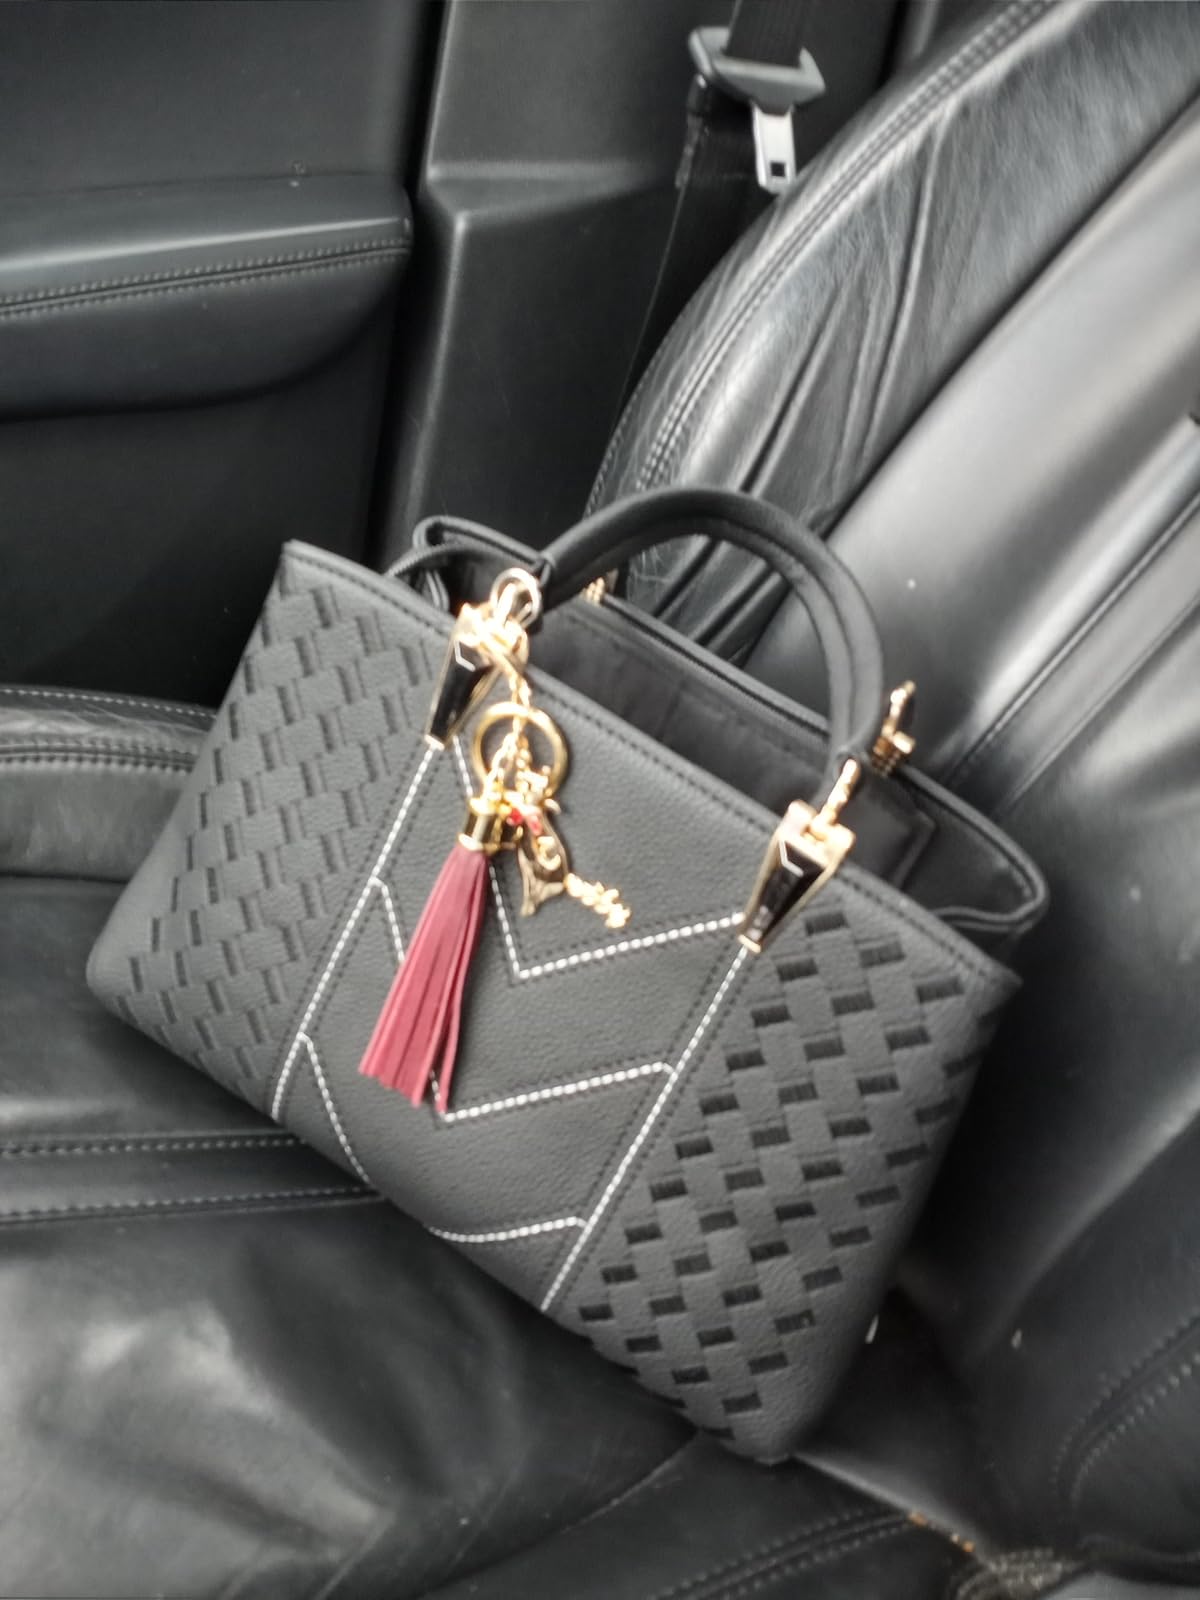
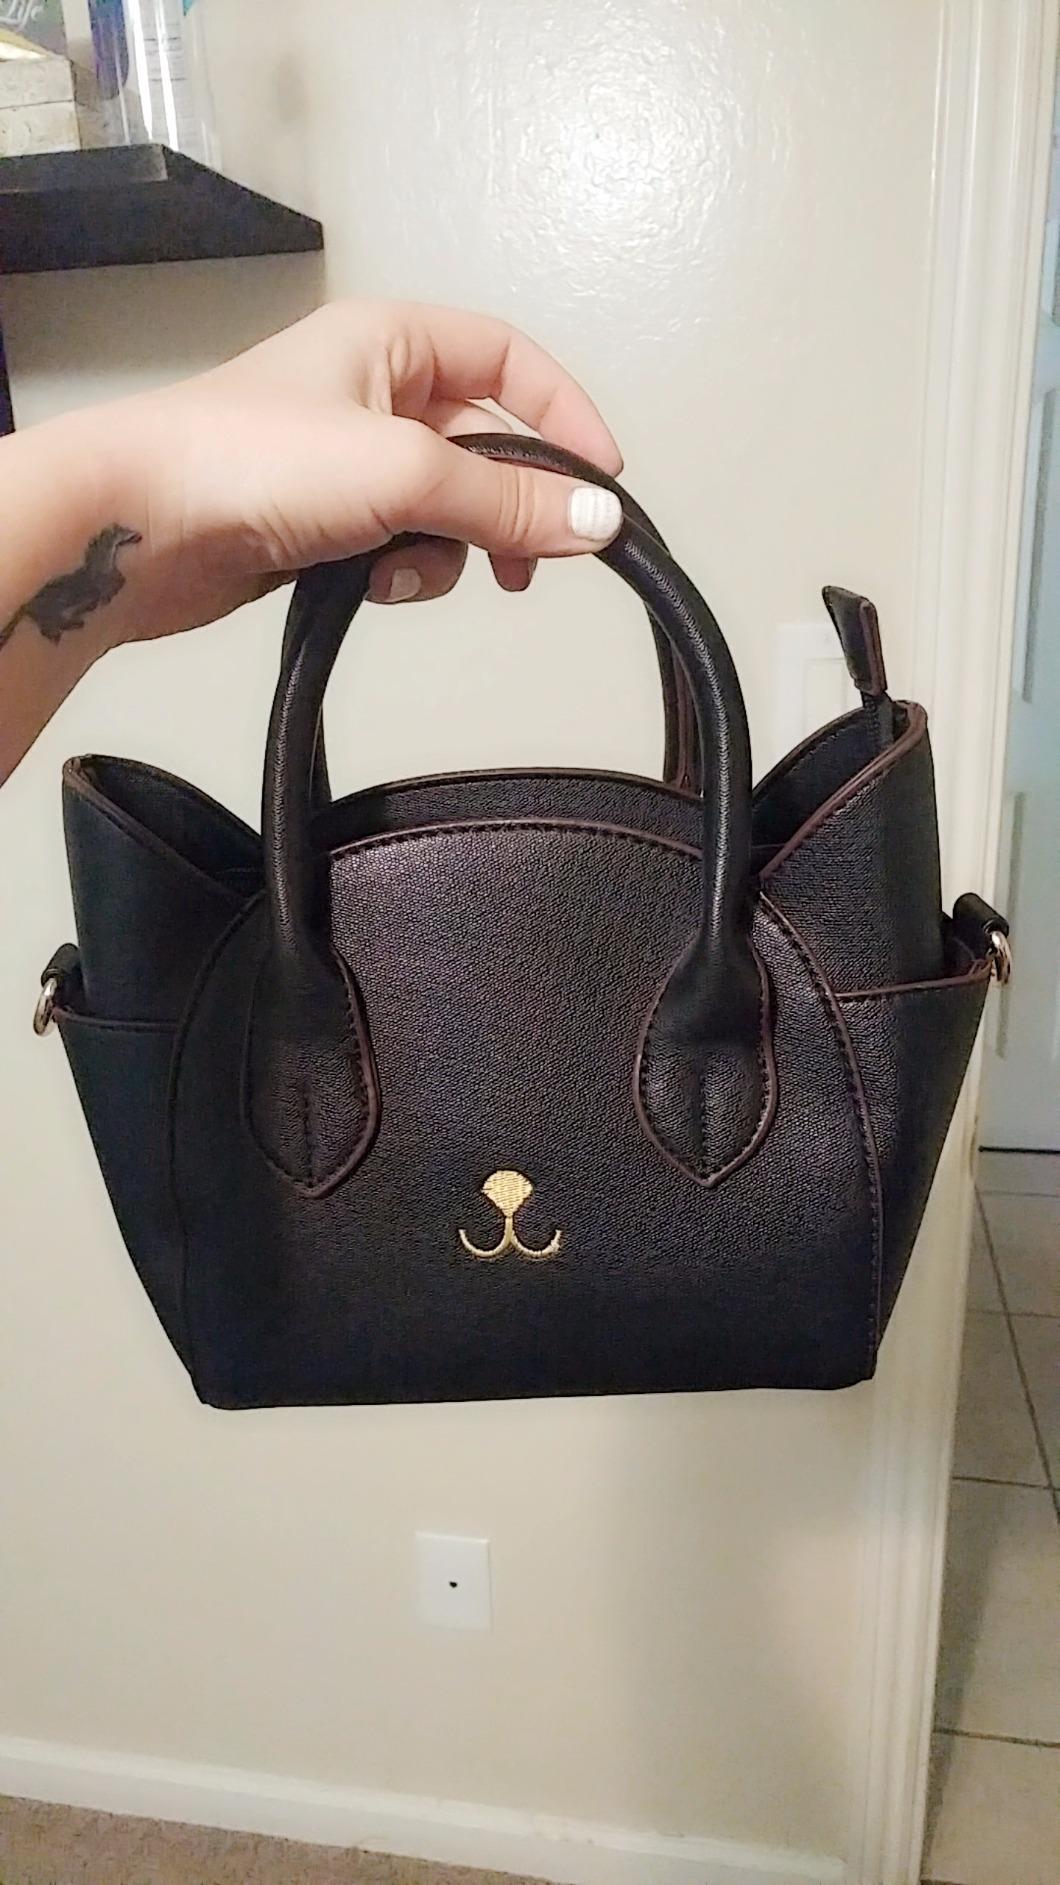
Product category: accessories_handbag
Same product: no